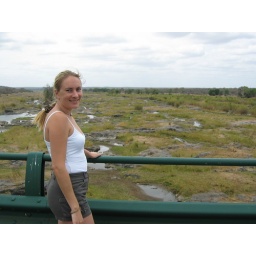
On the bridge crossing the Olifants river in the Kruger Park.